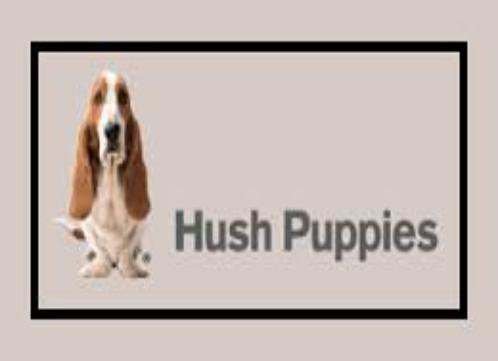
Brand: Hush Puppies
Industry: Clothes